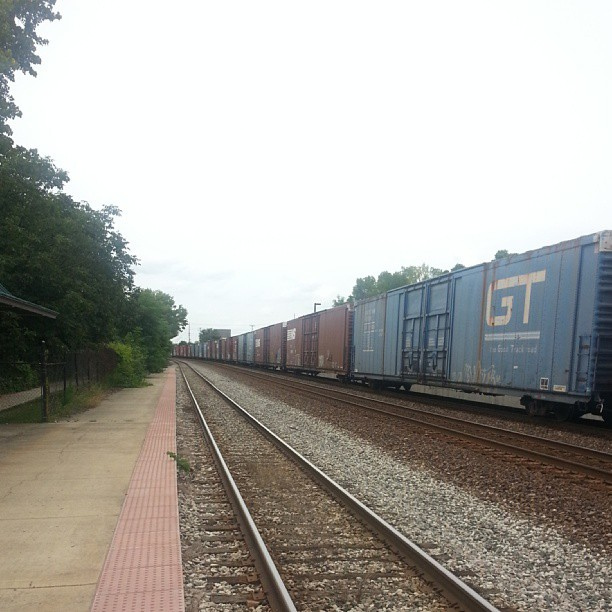
A train going down the tracks next to a set of empty tracks.

A line of train cars on a train track next to an empty set of tracks.

A empty rail road track next to a very long train.

A long cargo train is on railroad tracks.

A cargo train that is traveling down railroad tracks.